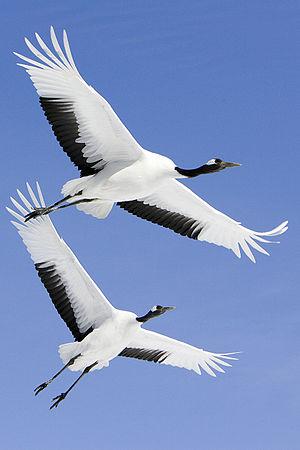
La Réserve naturelle Khingan est un « zapovednik » Russe, située dans l'extrême sud-est de la région du fleuve Amour de l'Extrême-Orient russe. Fondée en 1963, elle couvre une surface de 939 km². La réserve couvre deux types d'habitats: les basses terres plates d'Arkharinskaya avec des zones humides abondantes et les éperons boisés des montagnes du Petit Hinggan. En particulier, la réserve de Khingan a été créée pour protéger les paysages de steppes et de steppes forestières, ainsi que les sites de nidification de la grue à couronne rouge en voie de disparition et de la grue à cou blanc vulnérable. La réserve est située dans le district d'Arkharinsky de l'oblast de l'Amour.
La grue du Japon, grue de Mandchourie ou encore grue à couronne rouge est un grand échassier de la famille des gruidae. C'est un des plus grands oiseaux du monde.